Kofi Annan

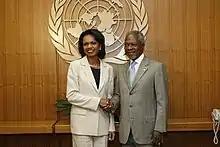
Annan with US secretary of state Condoleezza Rice in 2006

Annan defended his deputy secretary-general Mark Malloch Brown, who openly criticised the United States in a speech on 6 June 2006: "[T]he prevailing practice of seeking to use the UN almost by stealth as a diplomatic tool while failing to stand up for it against its domestic critics is simply not sustainable. You will lose the UN one way or another. [...] [That] the US is constructively engaged with the UN [...] is not well known or understood, in part because much of the public discourse that reaches the US heartland has been largely abandoned to its loudest detractors such as Rush Limbaugh and Fox News." Malloch later said his talk was a "sincere and constructive critique of U.S. policy toward the U.N. by a friend and admirer".